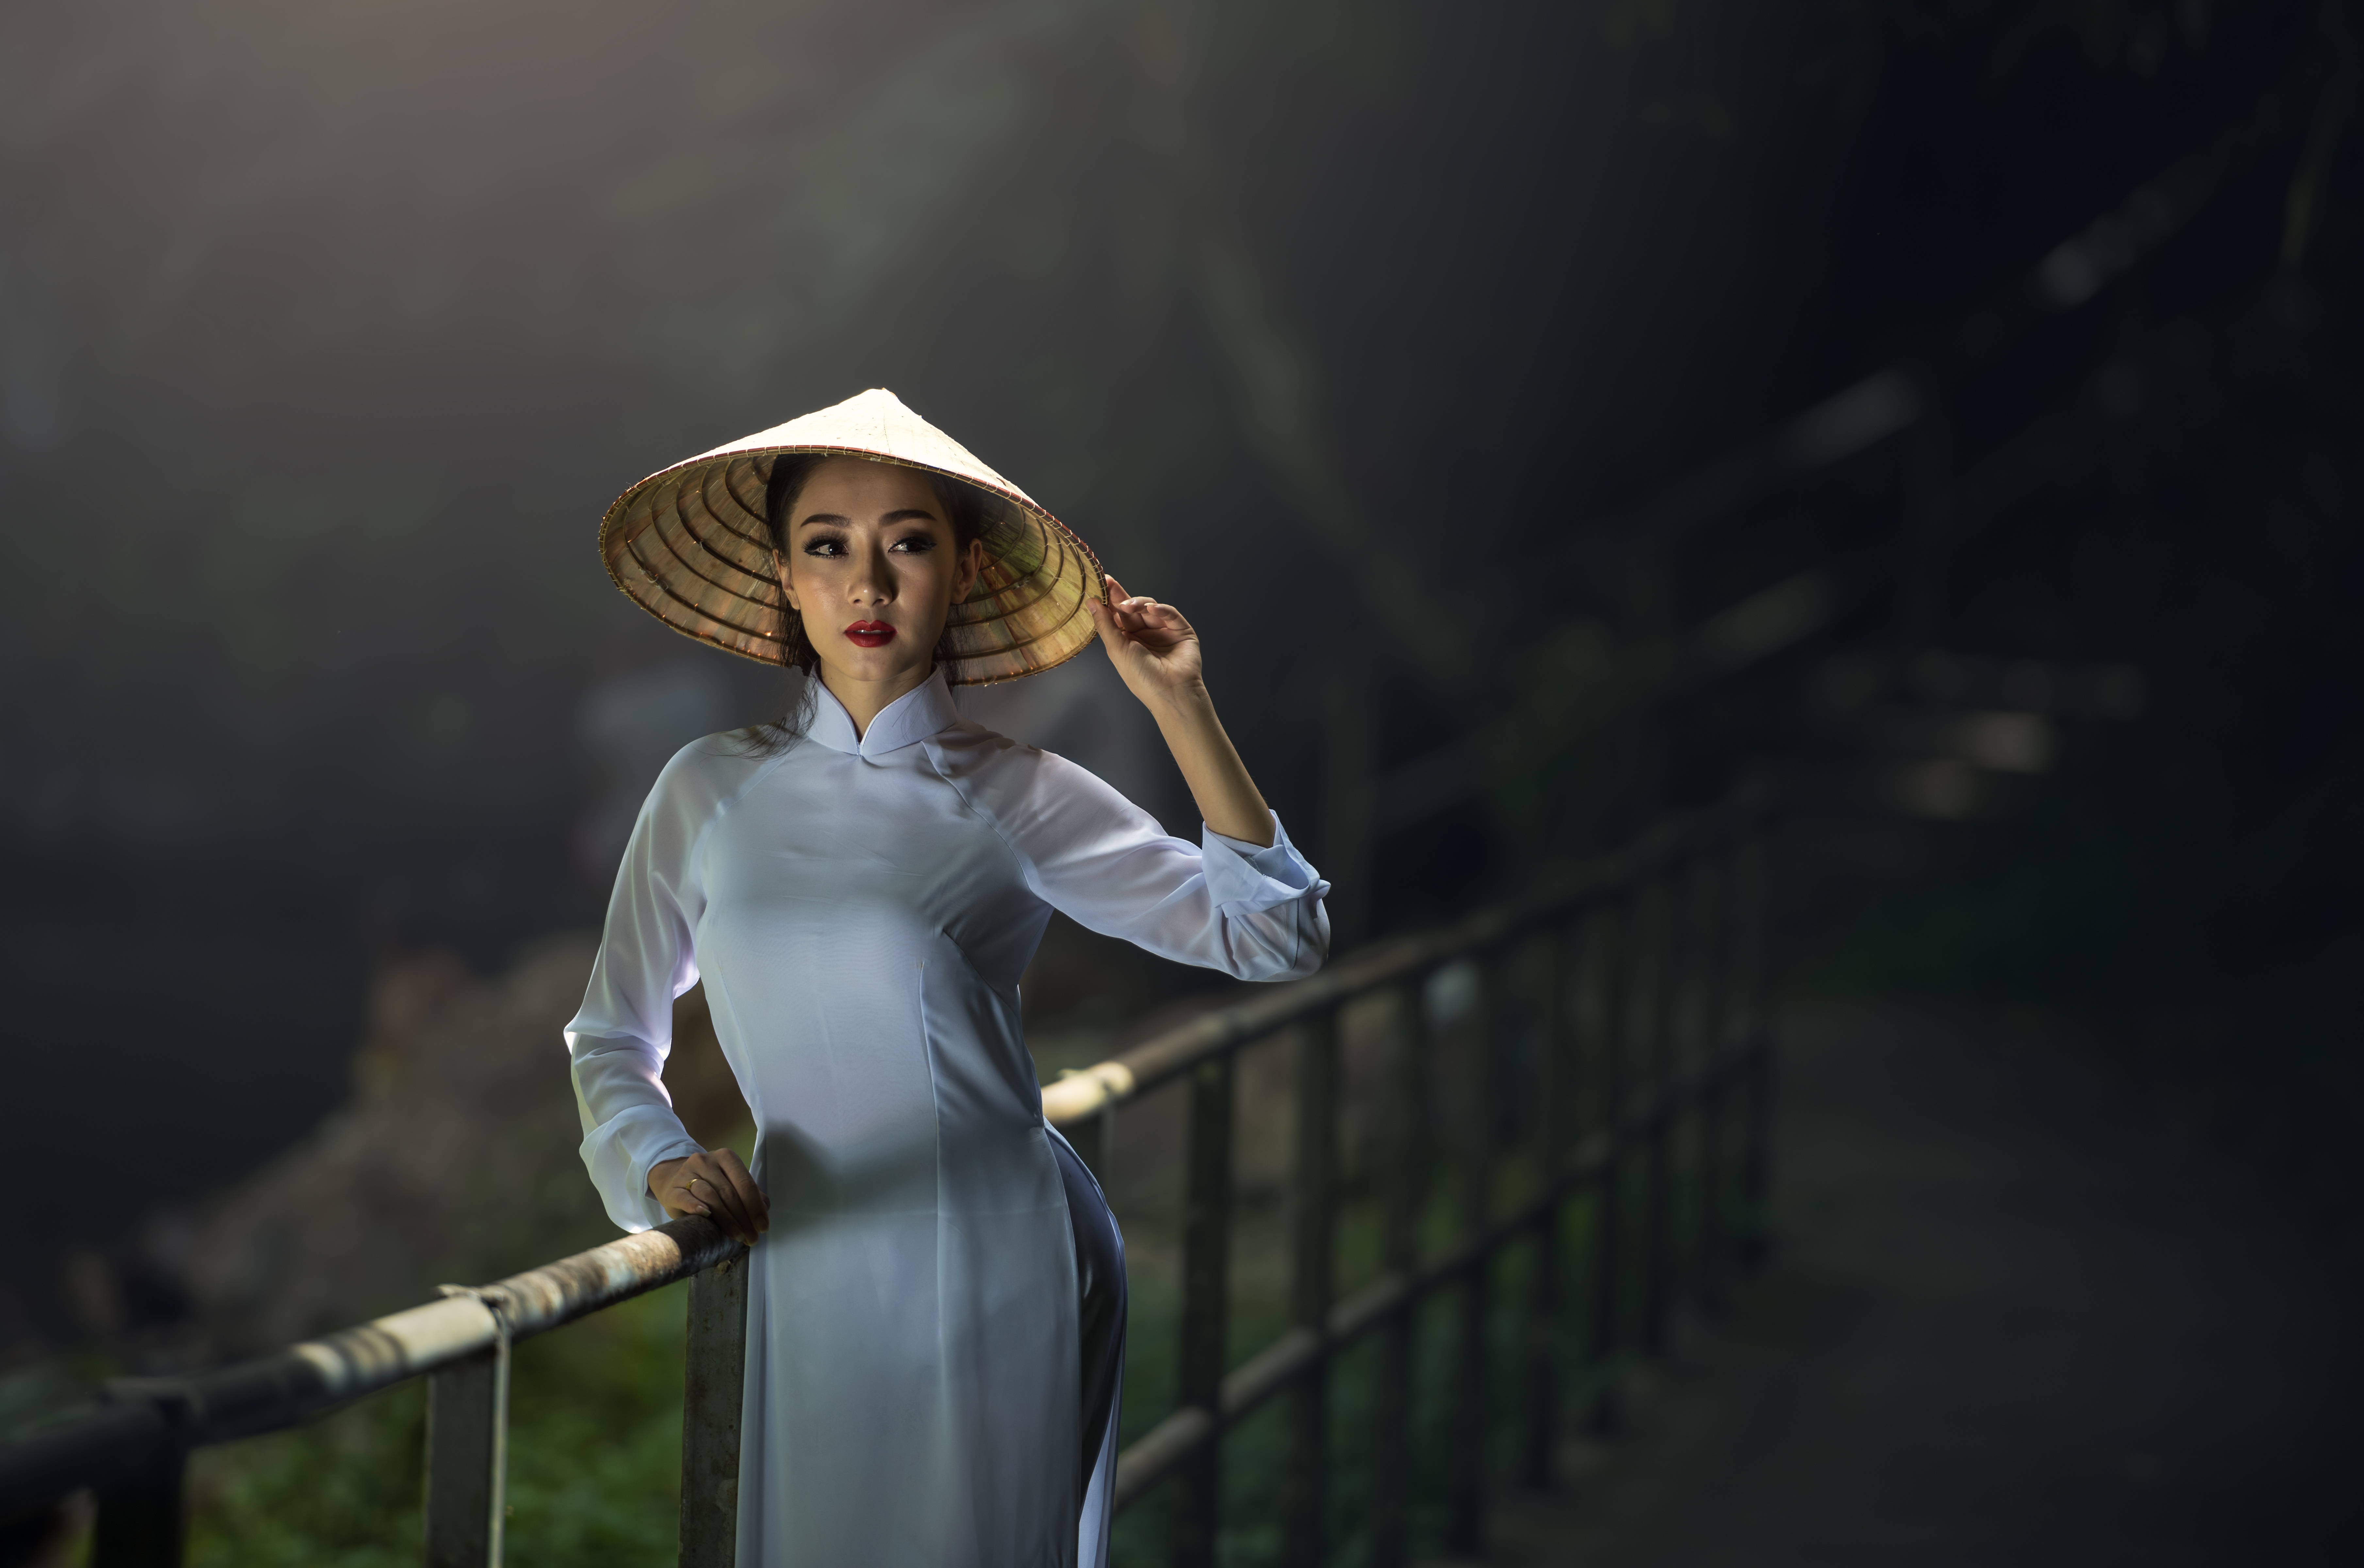
grass, people, girl, woman, photography, alone, dark, model, young, spring, action, park, think, asia, fashion, yellow, lady, lonely, thailand, golf club, vietnamese, long, national, single, grassland, photograph, beauty, feel, lonesome, pretty, i, autumn leaves, vietnam, adult, hats, screenshot, stance, miss, am lonely, sorry to hear that, photo shoot, the process, the scene, sadly, demeanor, scared of, single handedly, break my heart